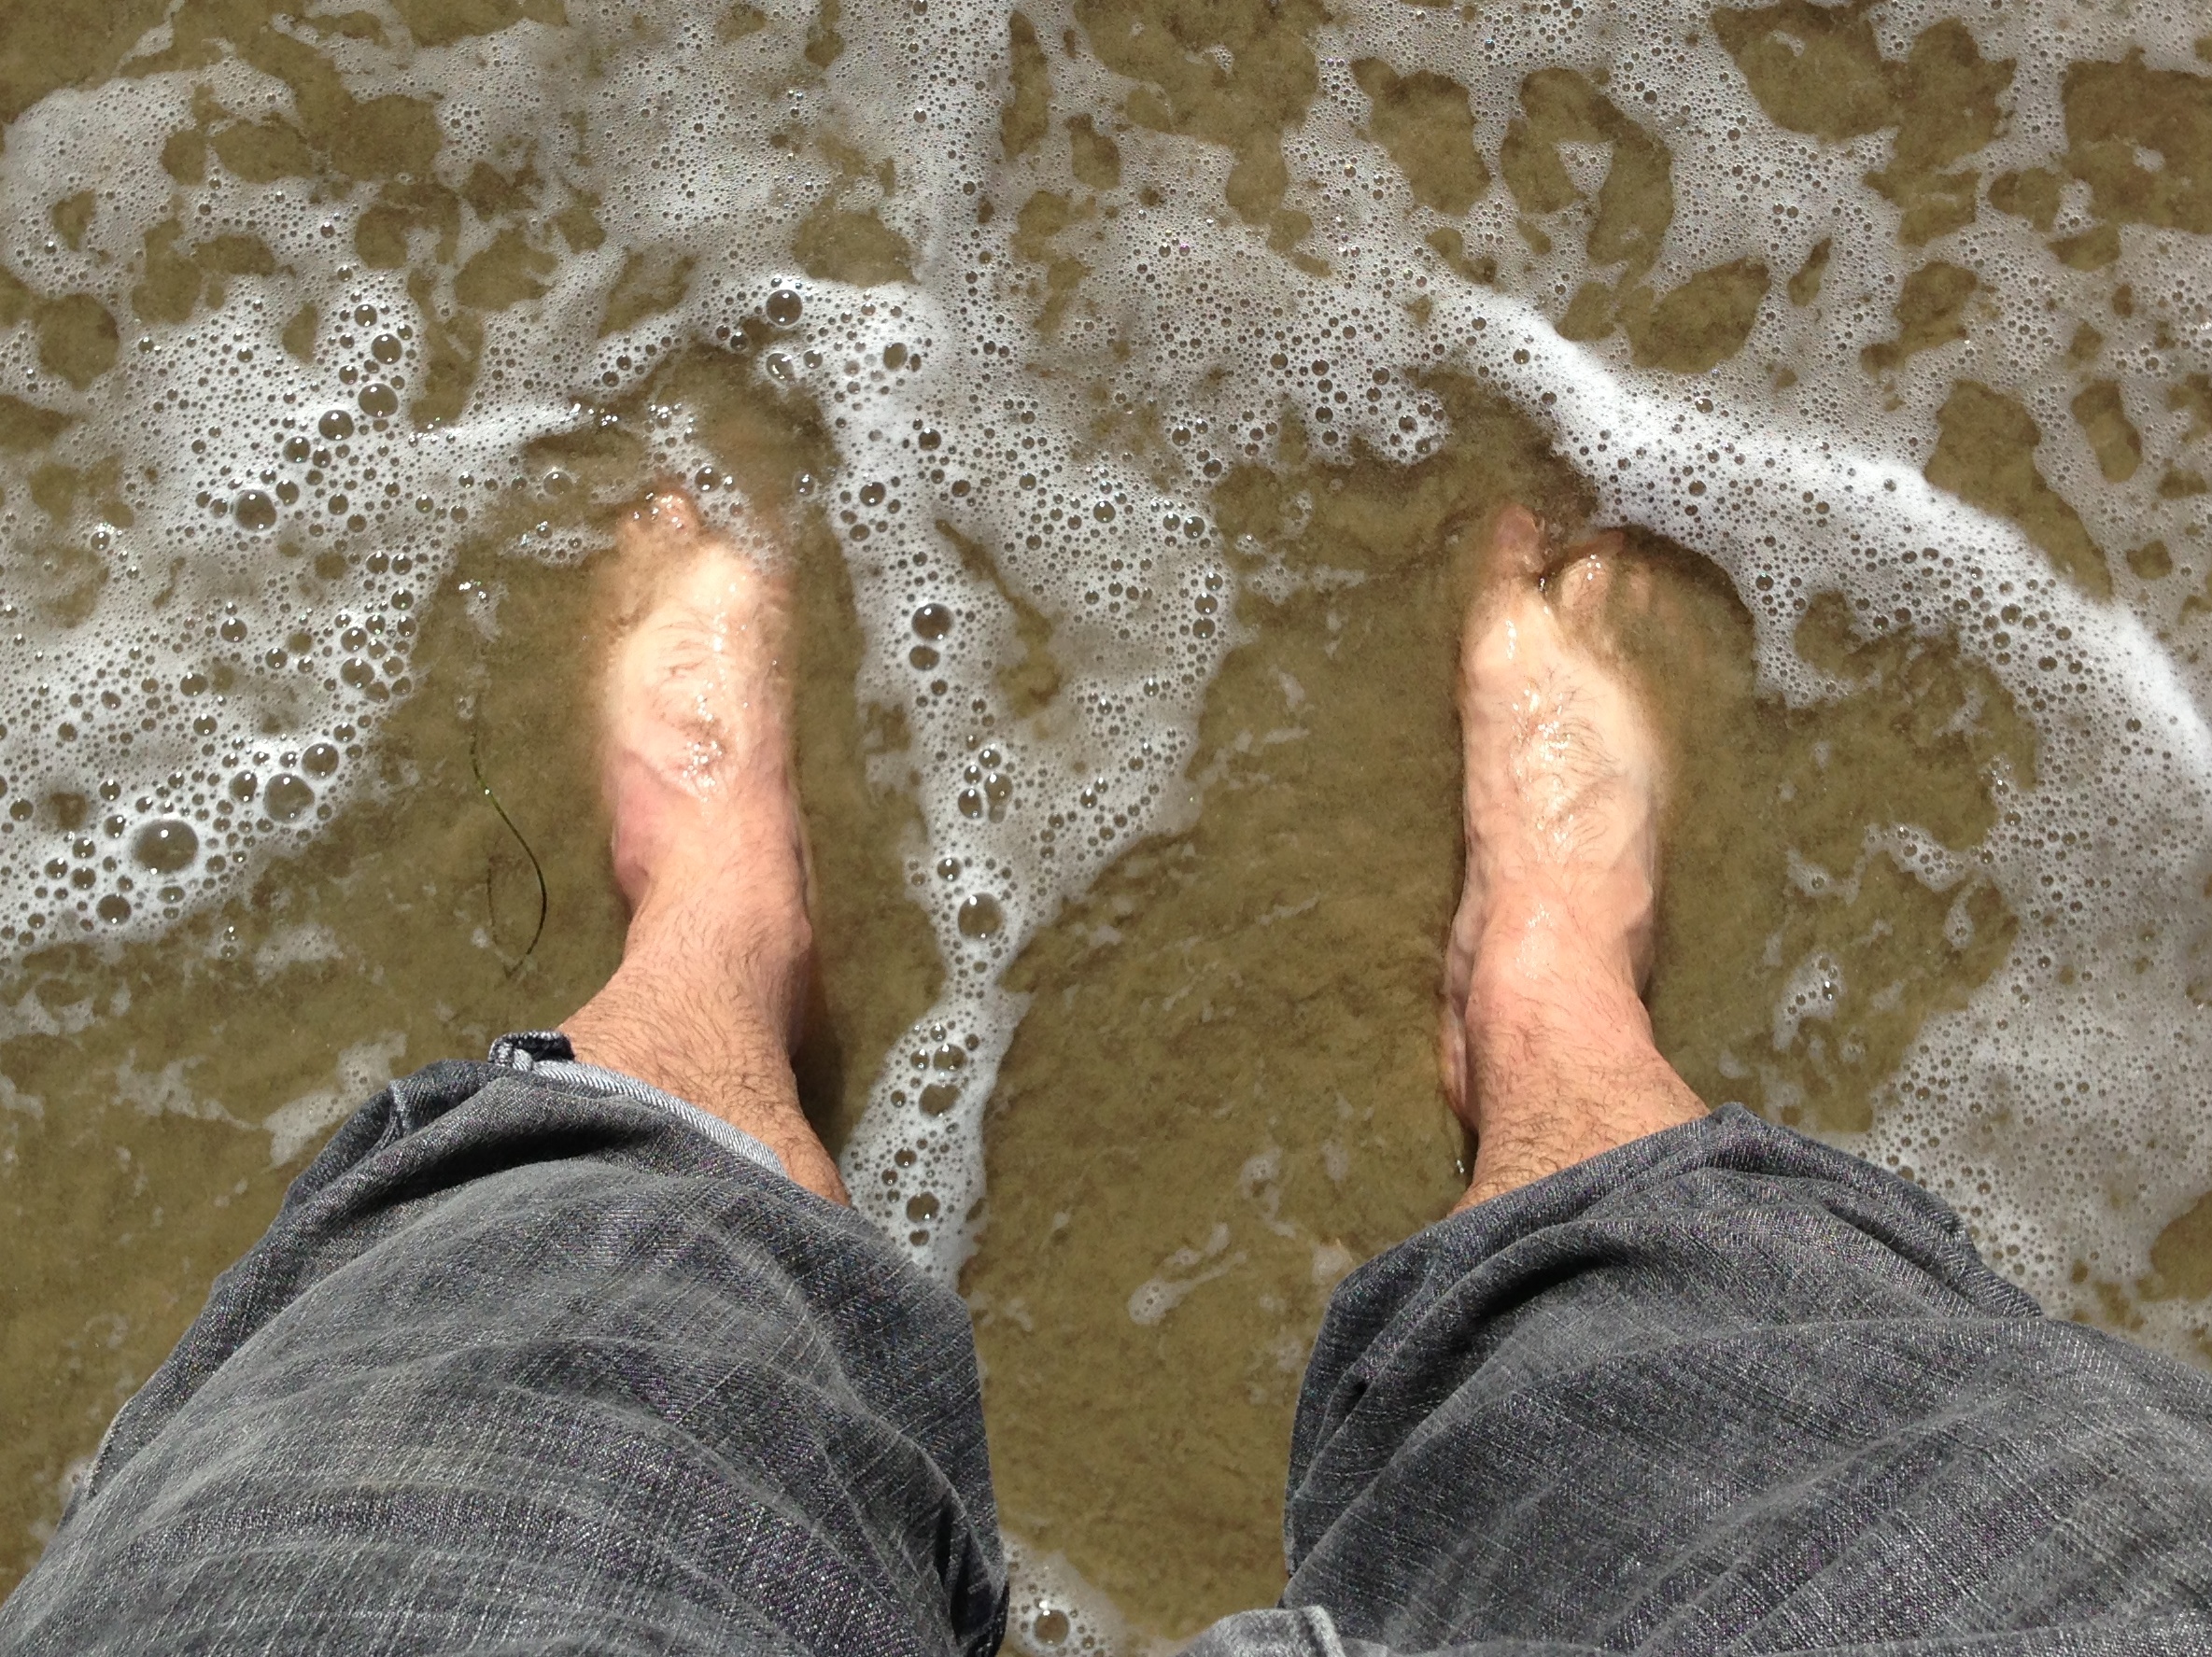
sea, sand, rock, adventure, mud, material, geology, 2013365